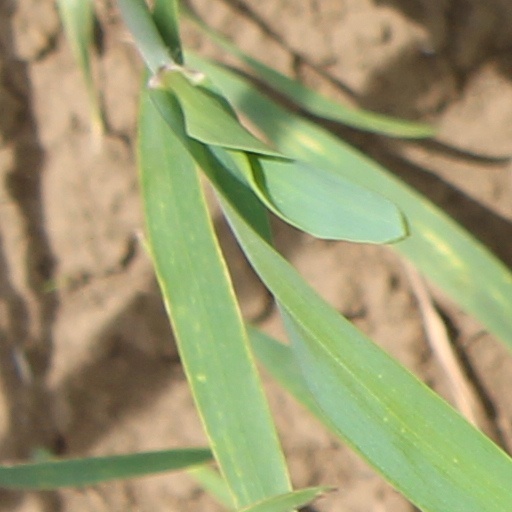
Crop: wheat